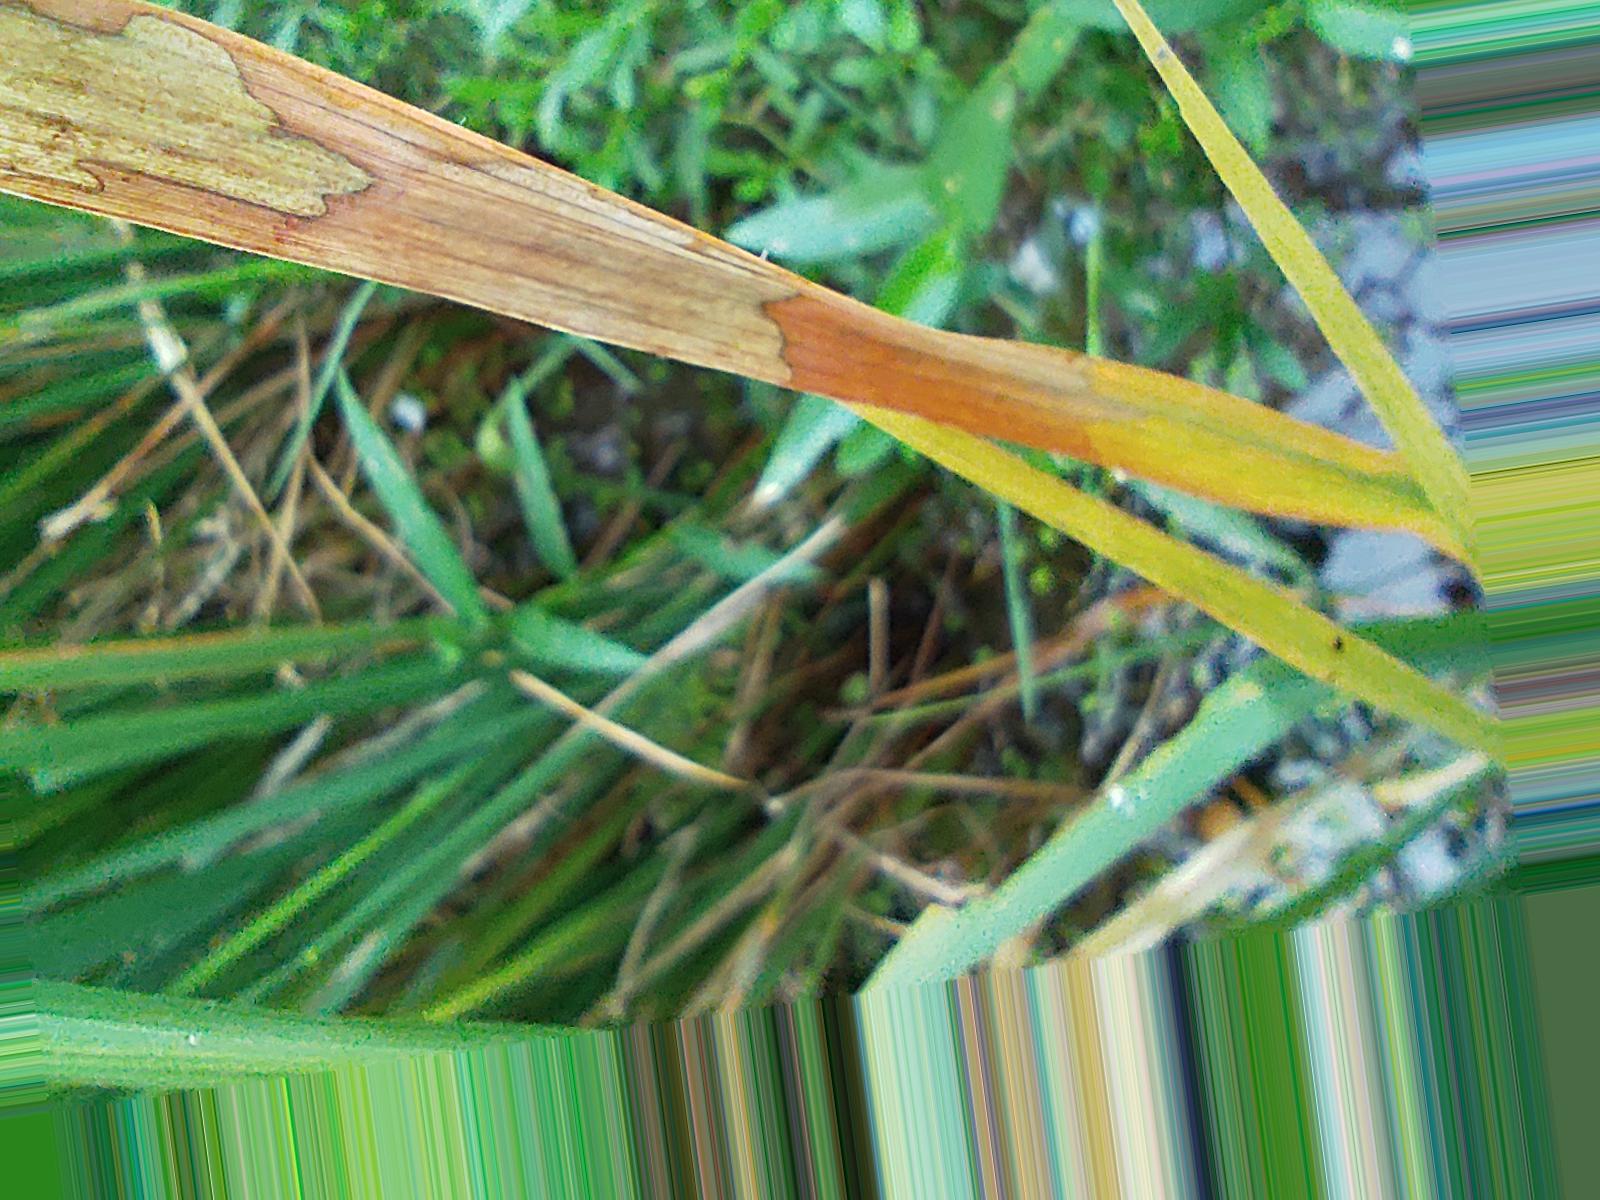
Nhãn: Bệnh Đốm Vằn ( Khô vằn ) ( Sheath Blight )